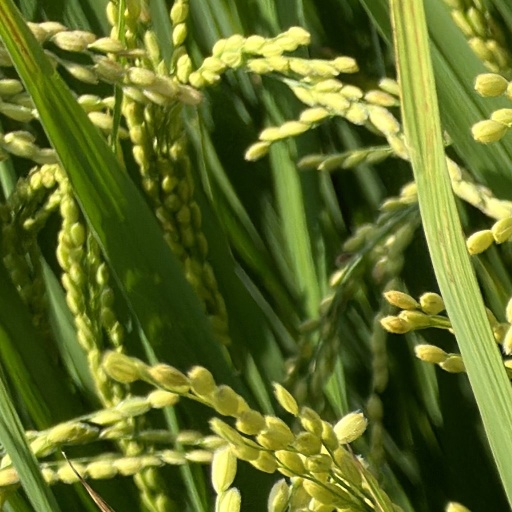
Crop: rice